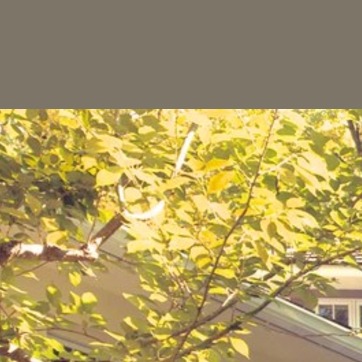
Material: foliage